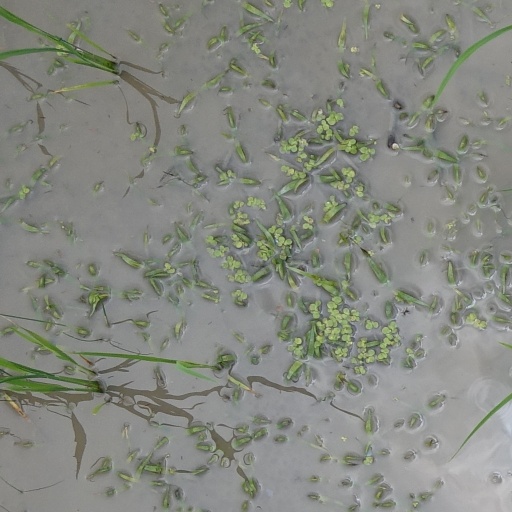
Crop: rice